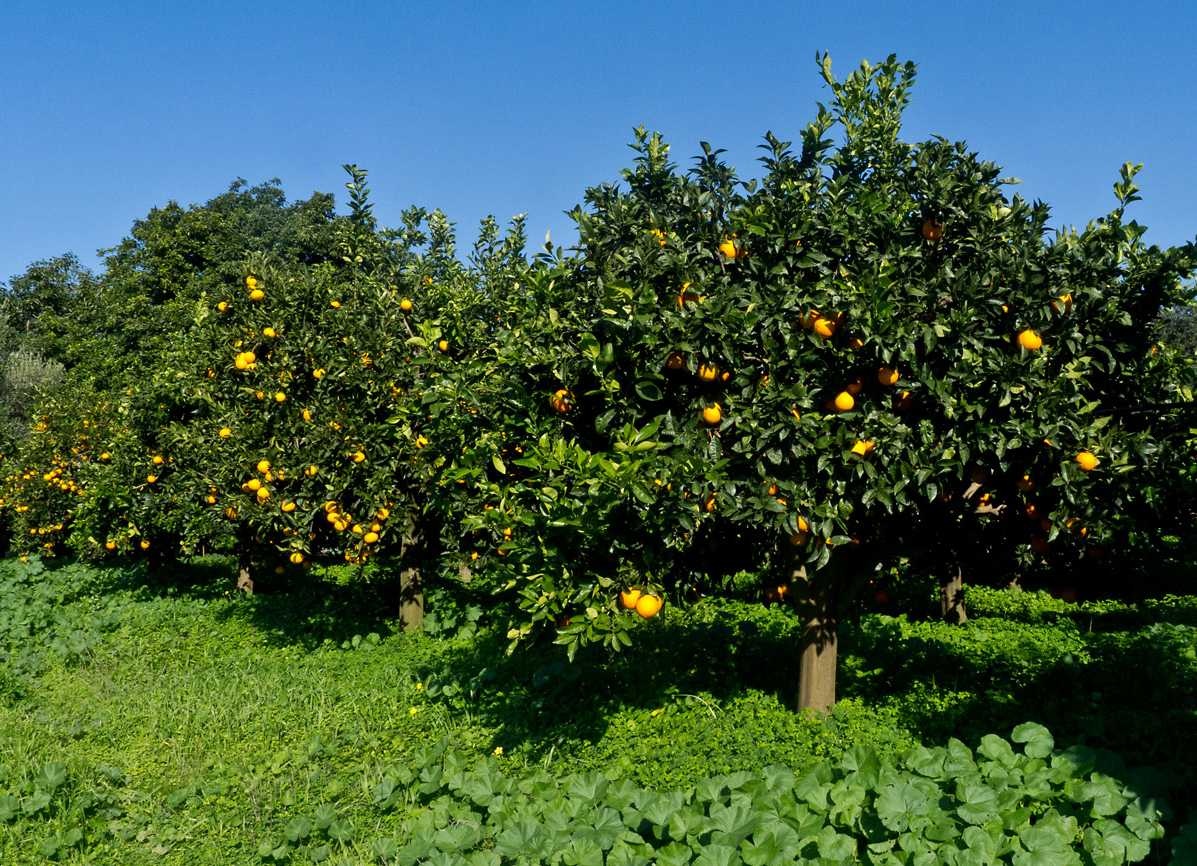
Label: Orange